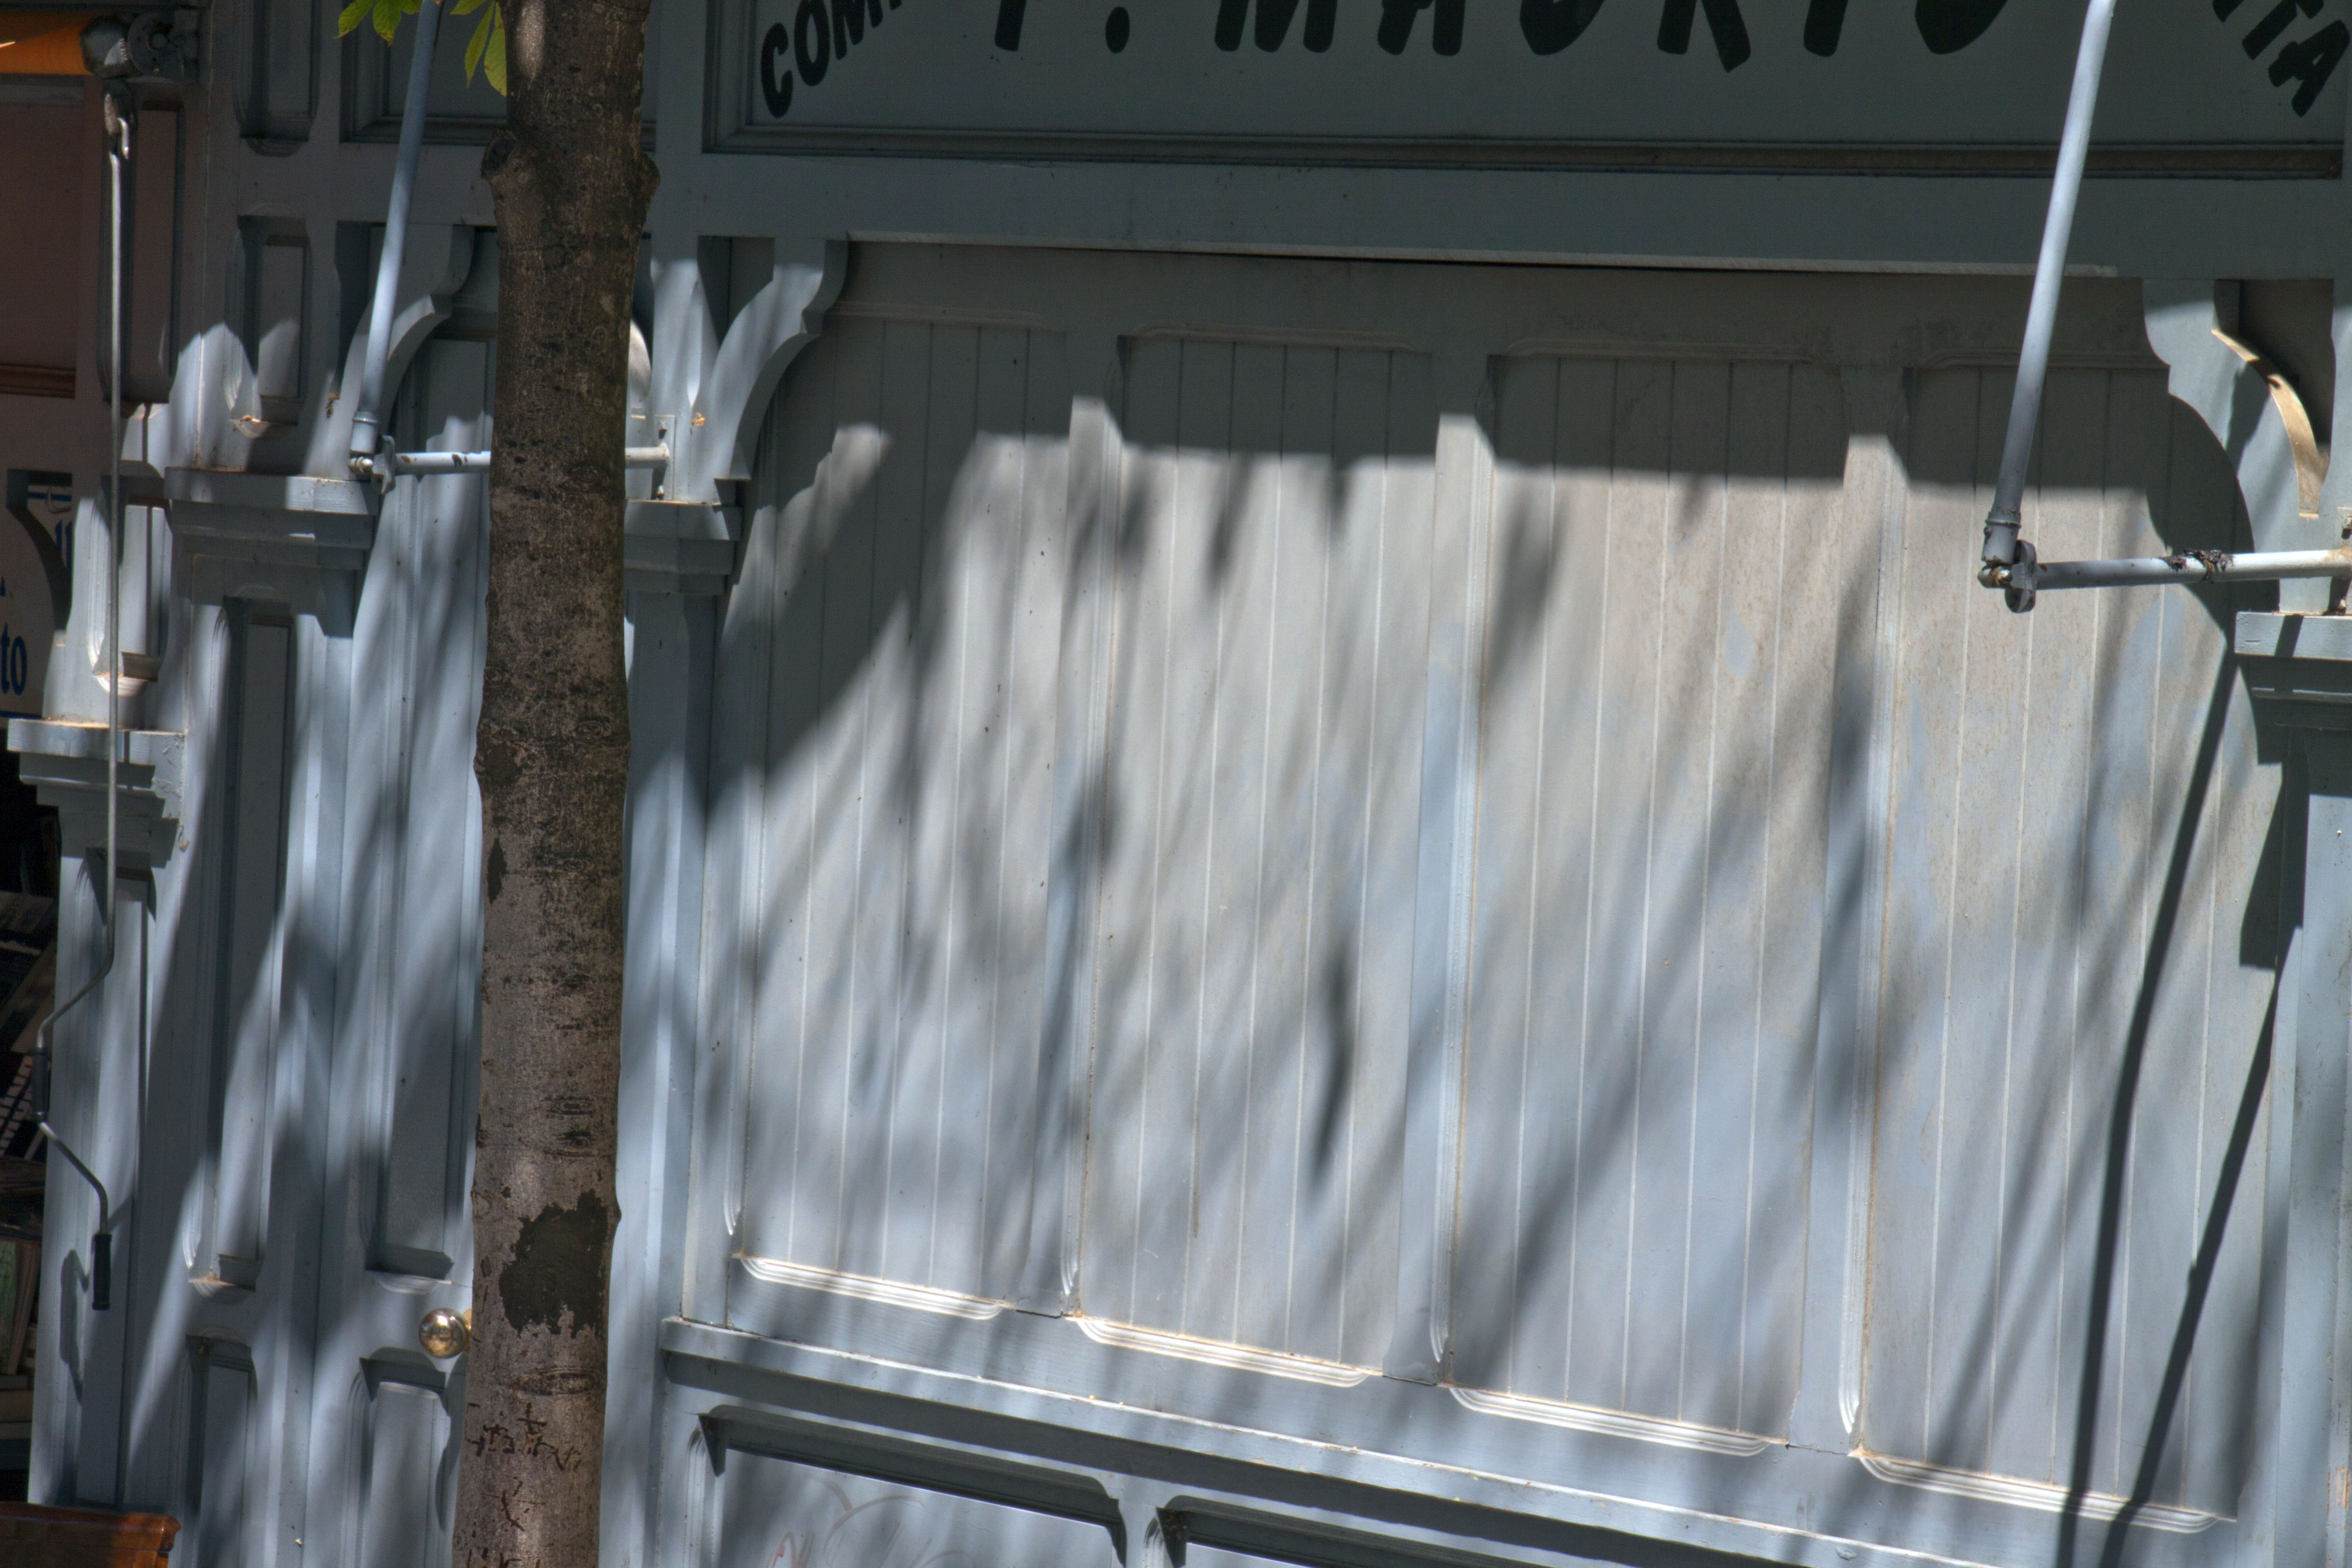
wooden, glass, wood, ice, metal